Hatzerim Airbase

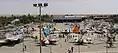
The IAF Museum with operational aircraft in the foreground in 2008 on Independence Day (Israel)

Hatzerim Airbase ("Basis Heil HaAvir Hatzerim", "lit." Homesteads) is an Israeli Air Force (IAF) base on the northern edge of the Negev desert in the Southern District of Israel, 6 km west of Beersheba, near kibbutz Hatzerim. Apart from operational fighter jets, it houses the IAF Flight Academy, the IAF Aerobatic Team and – adjacent to the airbase – the IAF Museum (see map).